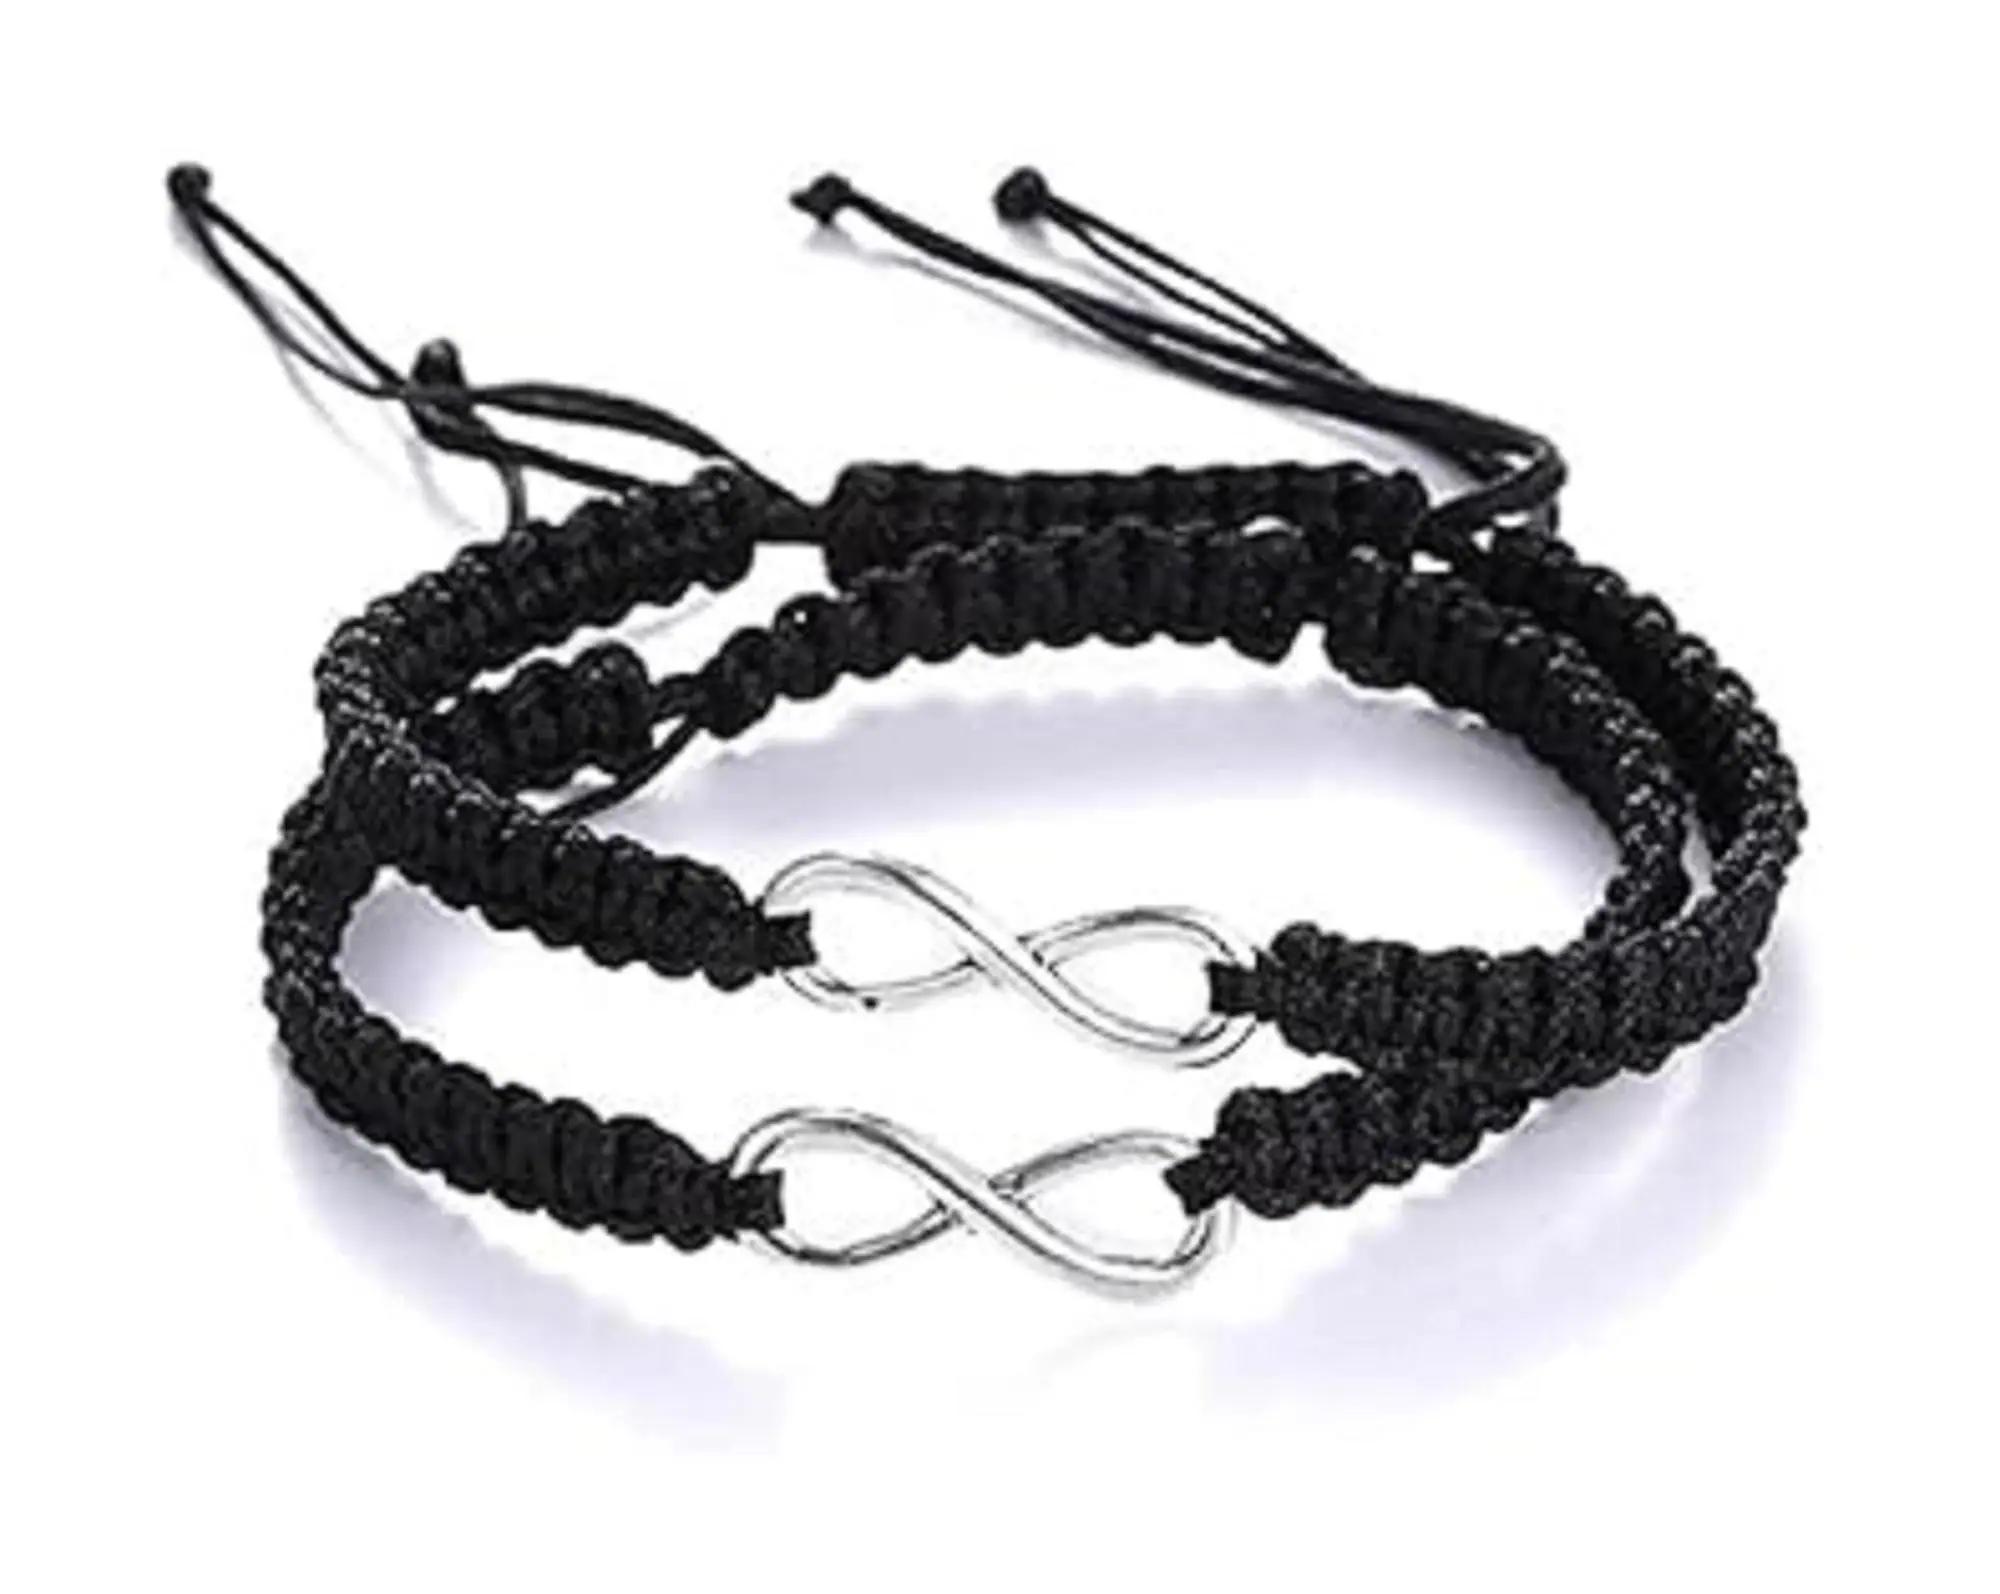
Rudrakshi Craft Jewellery Infinity Black Thread bracelet Nazar Battu Unisex (Set of 3)
Type: Bracelets & Bangles
Brand: Rudrakshi Craft
Price: Rs. 1099
Jewellery Infinity Black Thread bracelet Nazar Battu Unisex (Set of 3)
Features: A symbol for timeless existence and eternity, our Infinity Bracelet is delicately crafted and finished with utmost care. It embodies traditional workmanship and contemporary touch,Infinity Zircon Bracelets for Men, Women and Couples. Handmade with infinity charms and black thread,Care instructions:- In order to keep your lovely jewelry in perfect condition, we always advise keeping items out of contact with any chemicals, strong perfumes or water,Department Name: Unisex-Adult